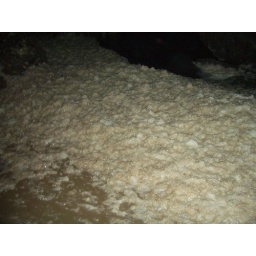
Crazy foam on the Oregon coast near my cousins' beach house.